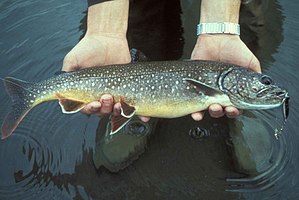
Røddinger / Artsdiversitet / Nordamerika
Amerikansk søørred, lake trout, Salvelinus namaycush.
"Rødding eller røddingslægten er en slægt i laksefamilien. Nogle arter i slægten kaldes for ""ørred"". Slægten har en nordlig udbreddelse og lever primært i ferskvand. Flere af arterne findes også i havet. De fleste medlemmer af slægten er typiske koldtvandsfisk.